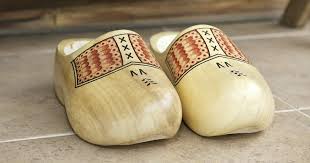
Label: Clog